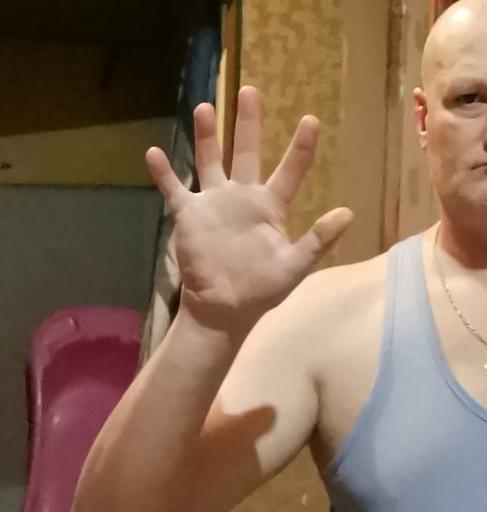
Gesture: palm